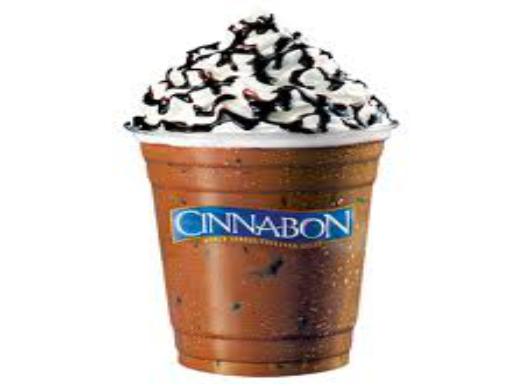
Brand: Cinnabon
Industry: Food